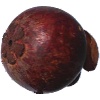
Label: Mangostan 1